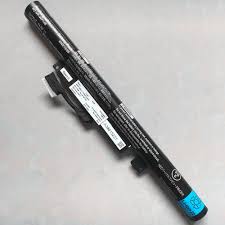
Waste category: battery